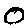
Label: 0